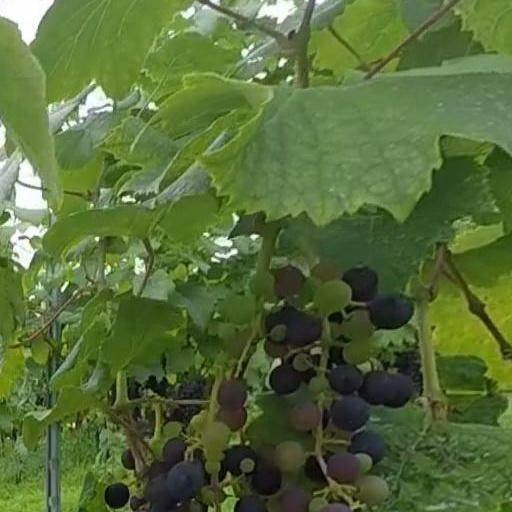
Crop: grape